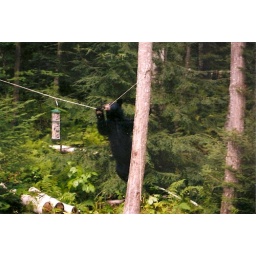
The bear at our house in NH, pulling on the string to make the bird feeder slide towards him